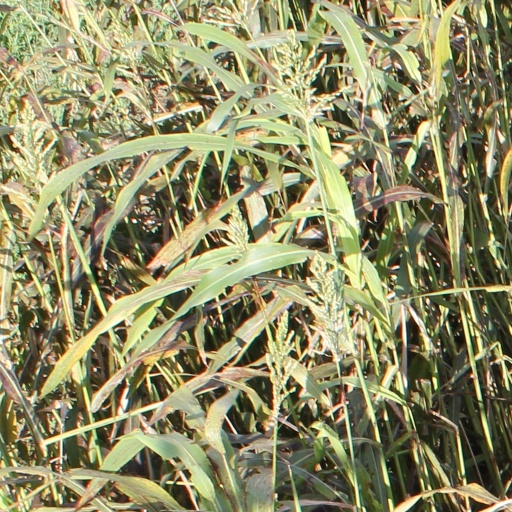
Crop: sorghum